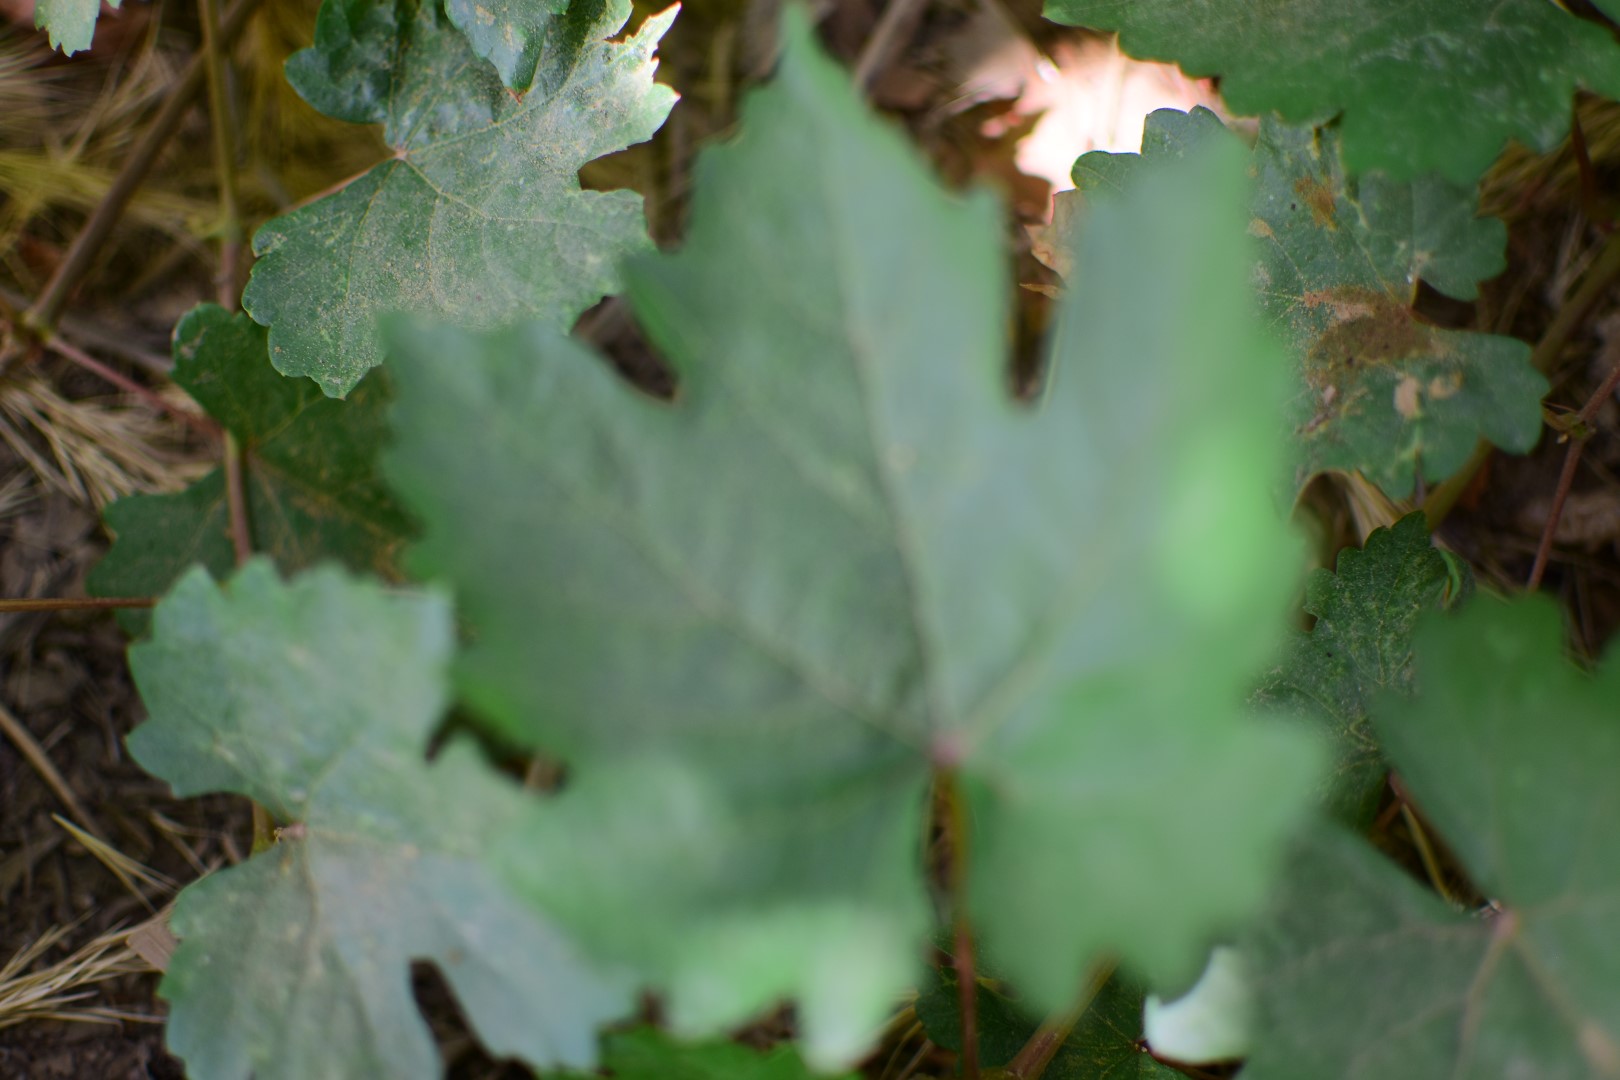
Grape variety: Shdah